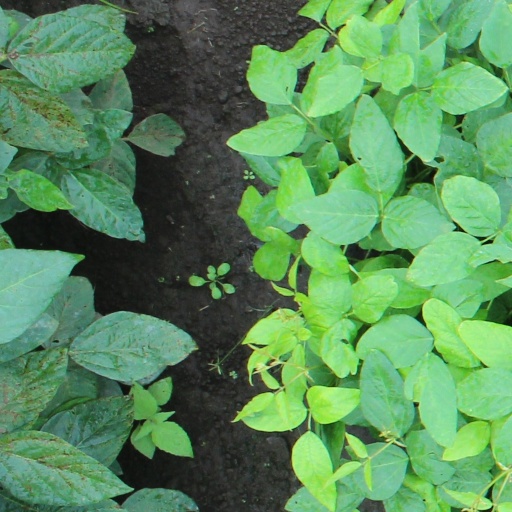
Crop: soybean